Double Take (Australian TV series)

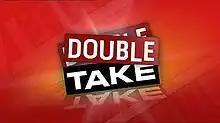

Double Take is an Australian sketch comedy series which premiered on the Seven Network on 23 July 2009. The series ended just over two months later on 24 September 2009.